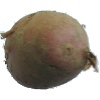
Label: red_potato